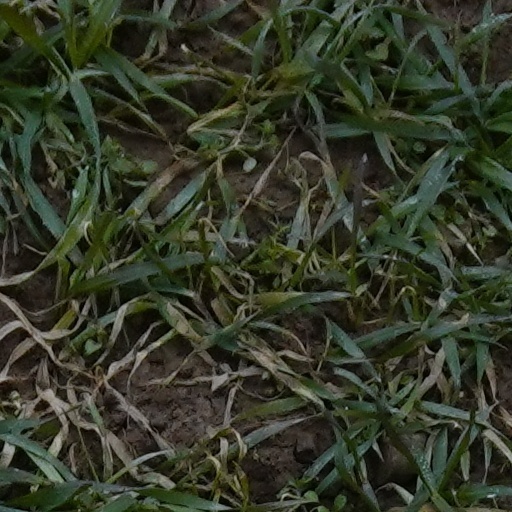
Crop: wheat